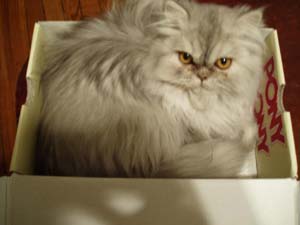
Animal: cat
Breed: persian